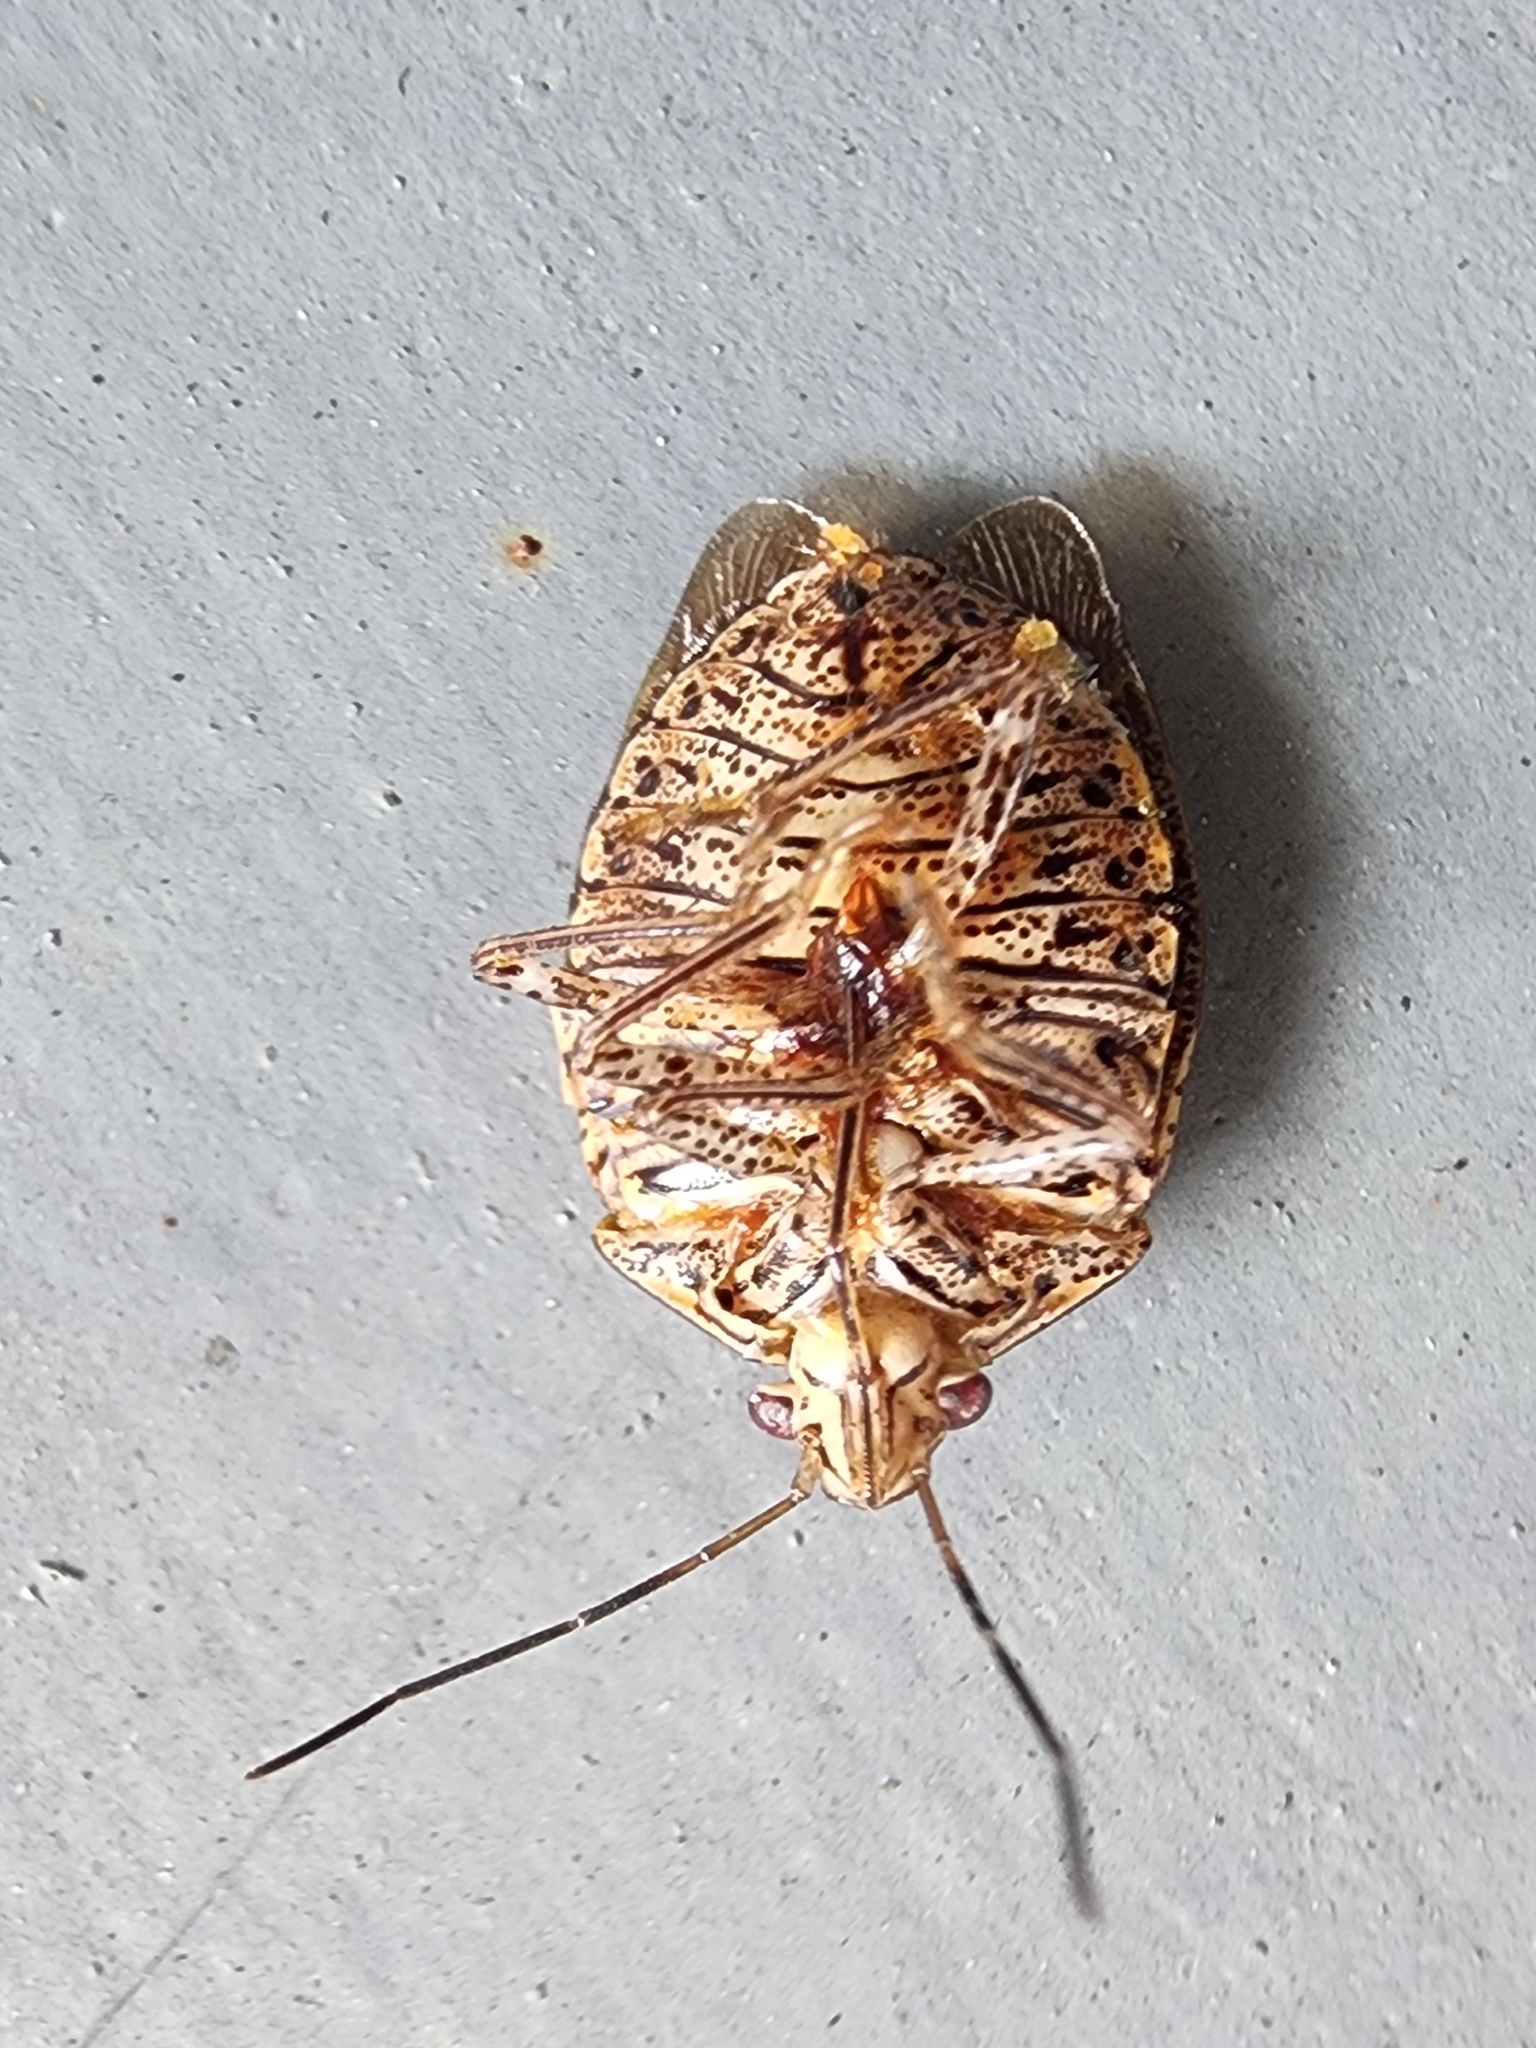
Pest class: stink_bug